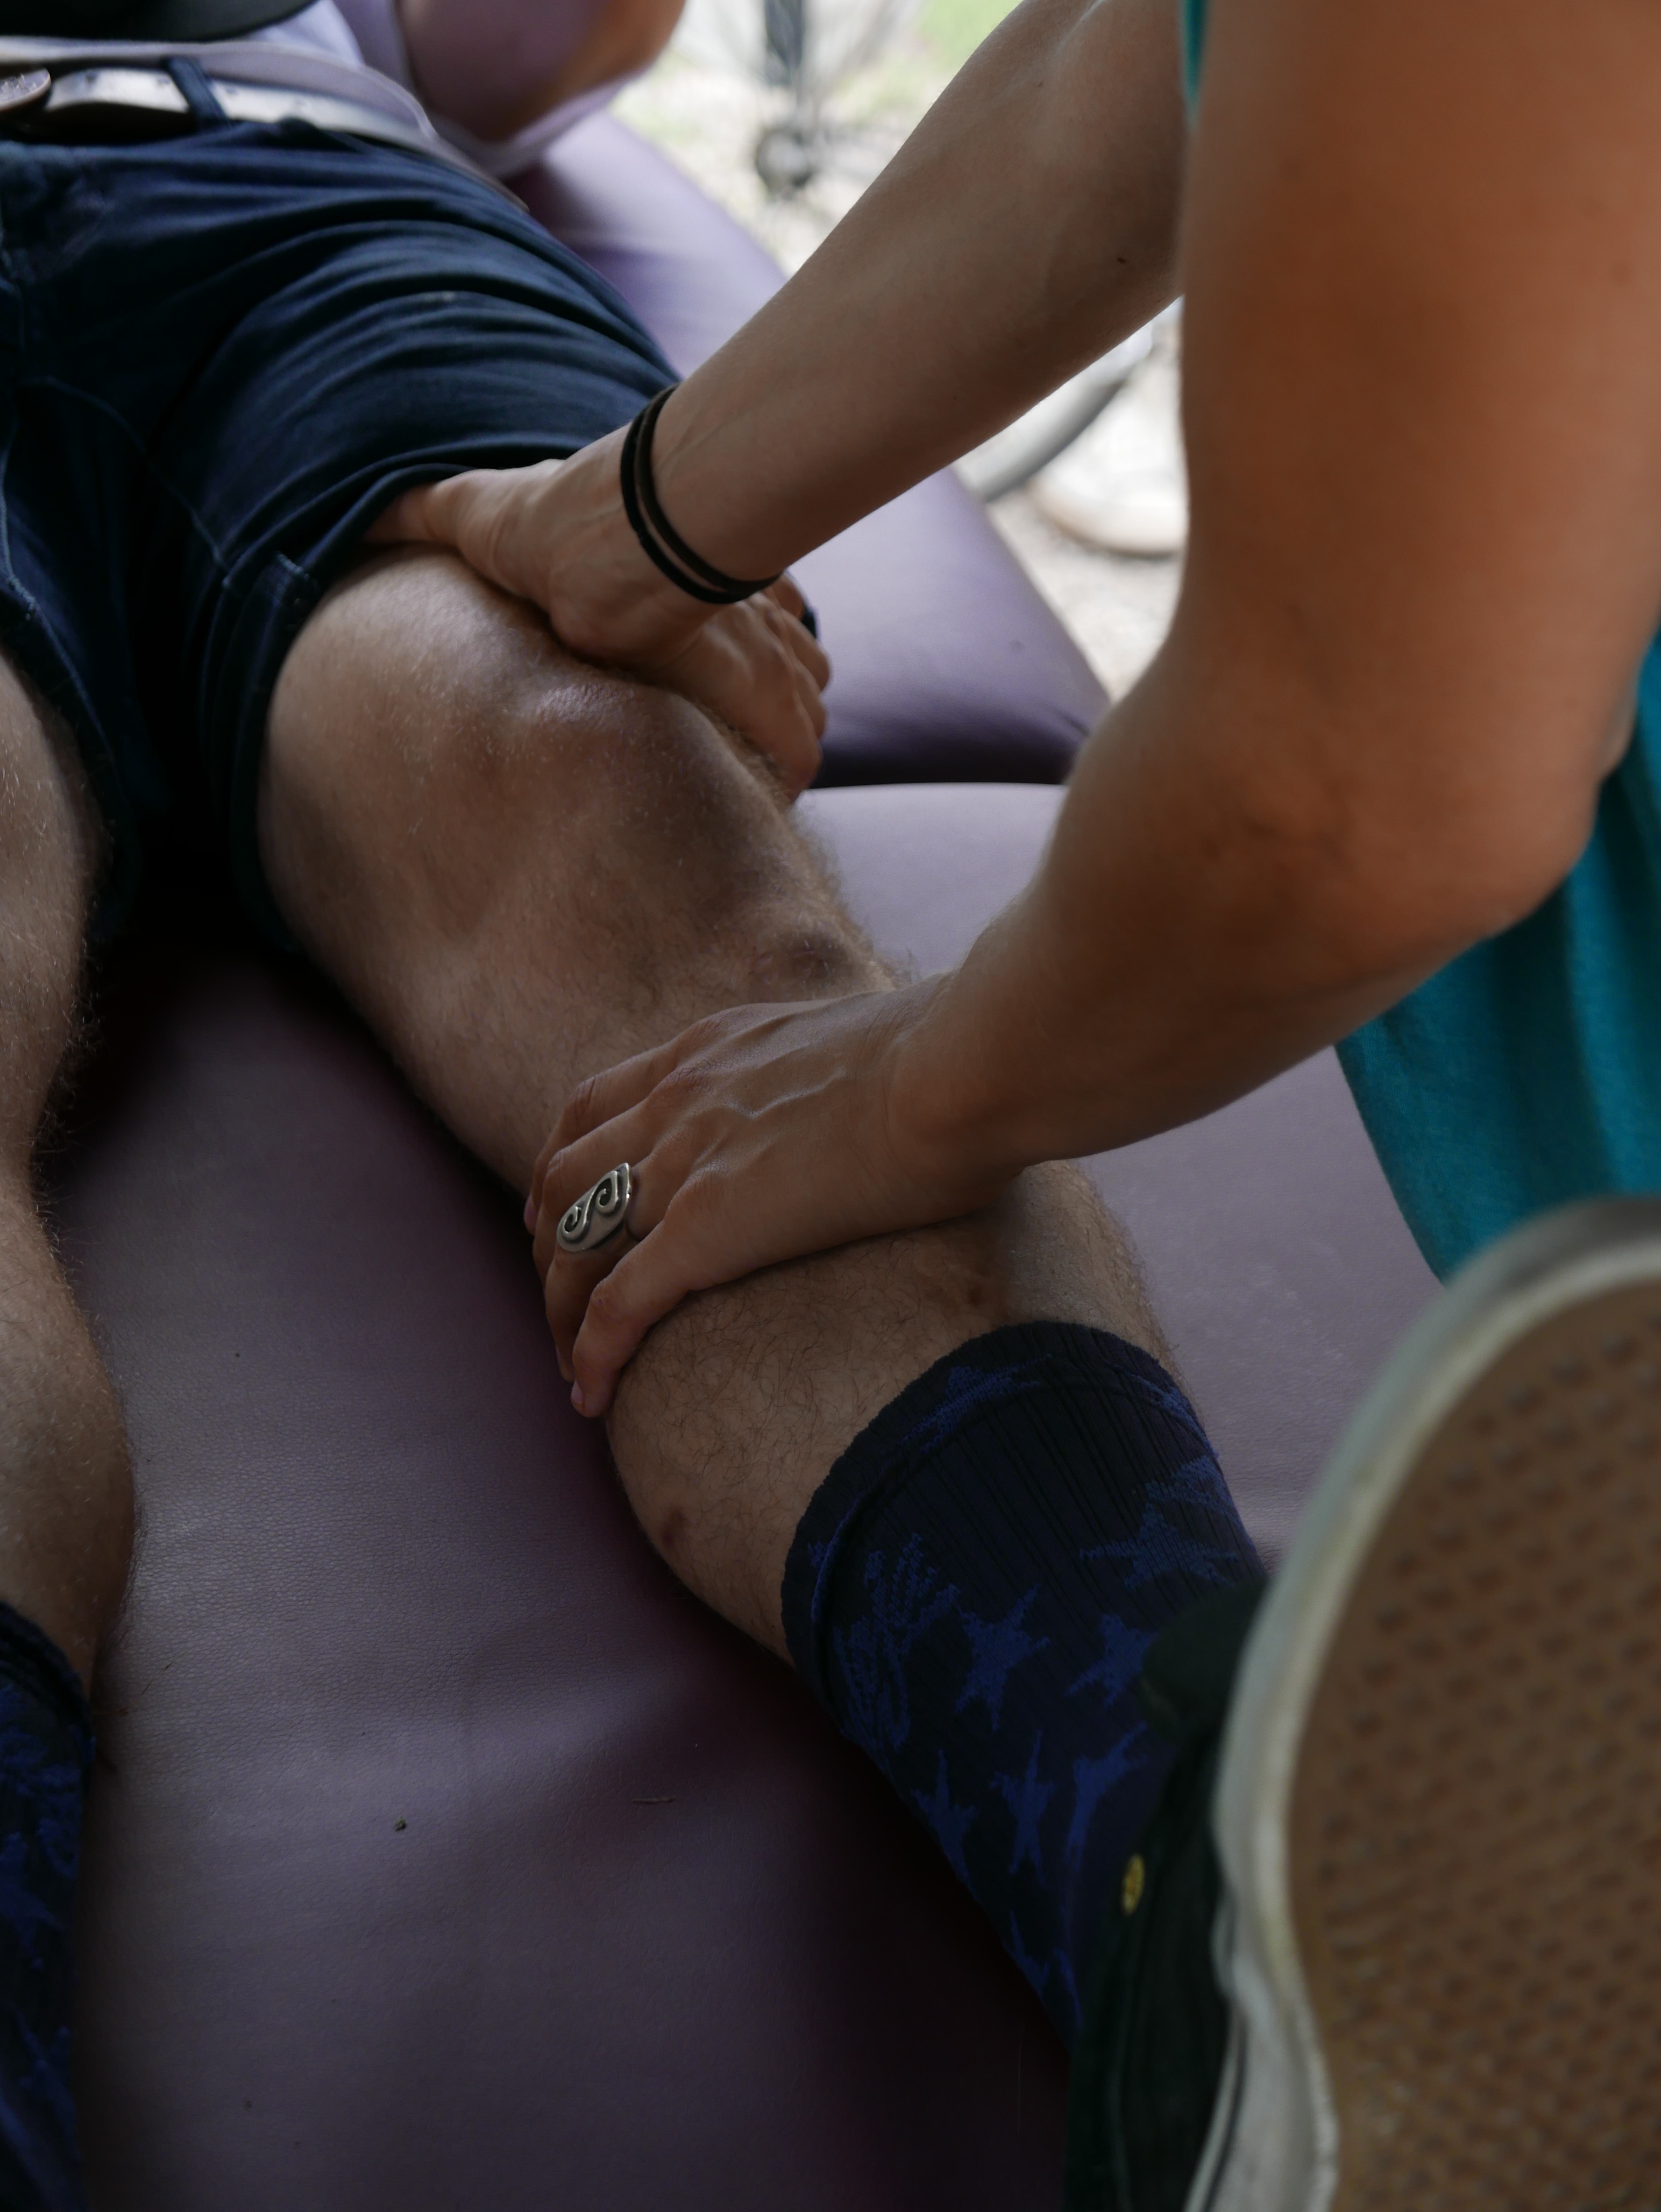
hand, leg, finger, blue, clothing, arm, muscle, human body, thigh, biking, massage, knee, donation, interaction, helping people, bodywork, undergarment